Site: brandenburg
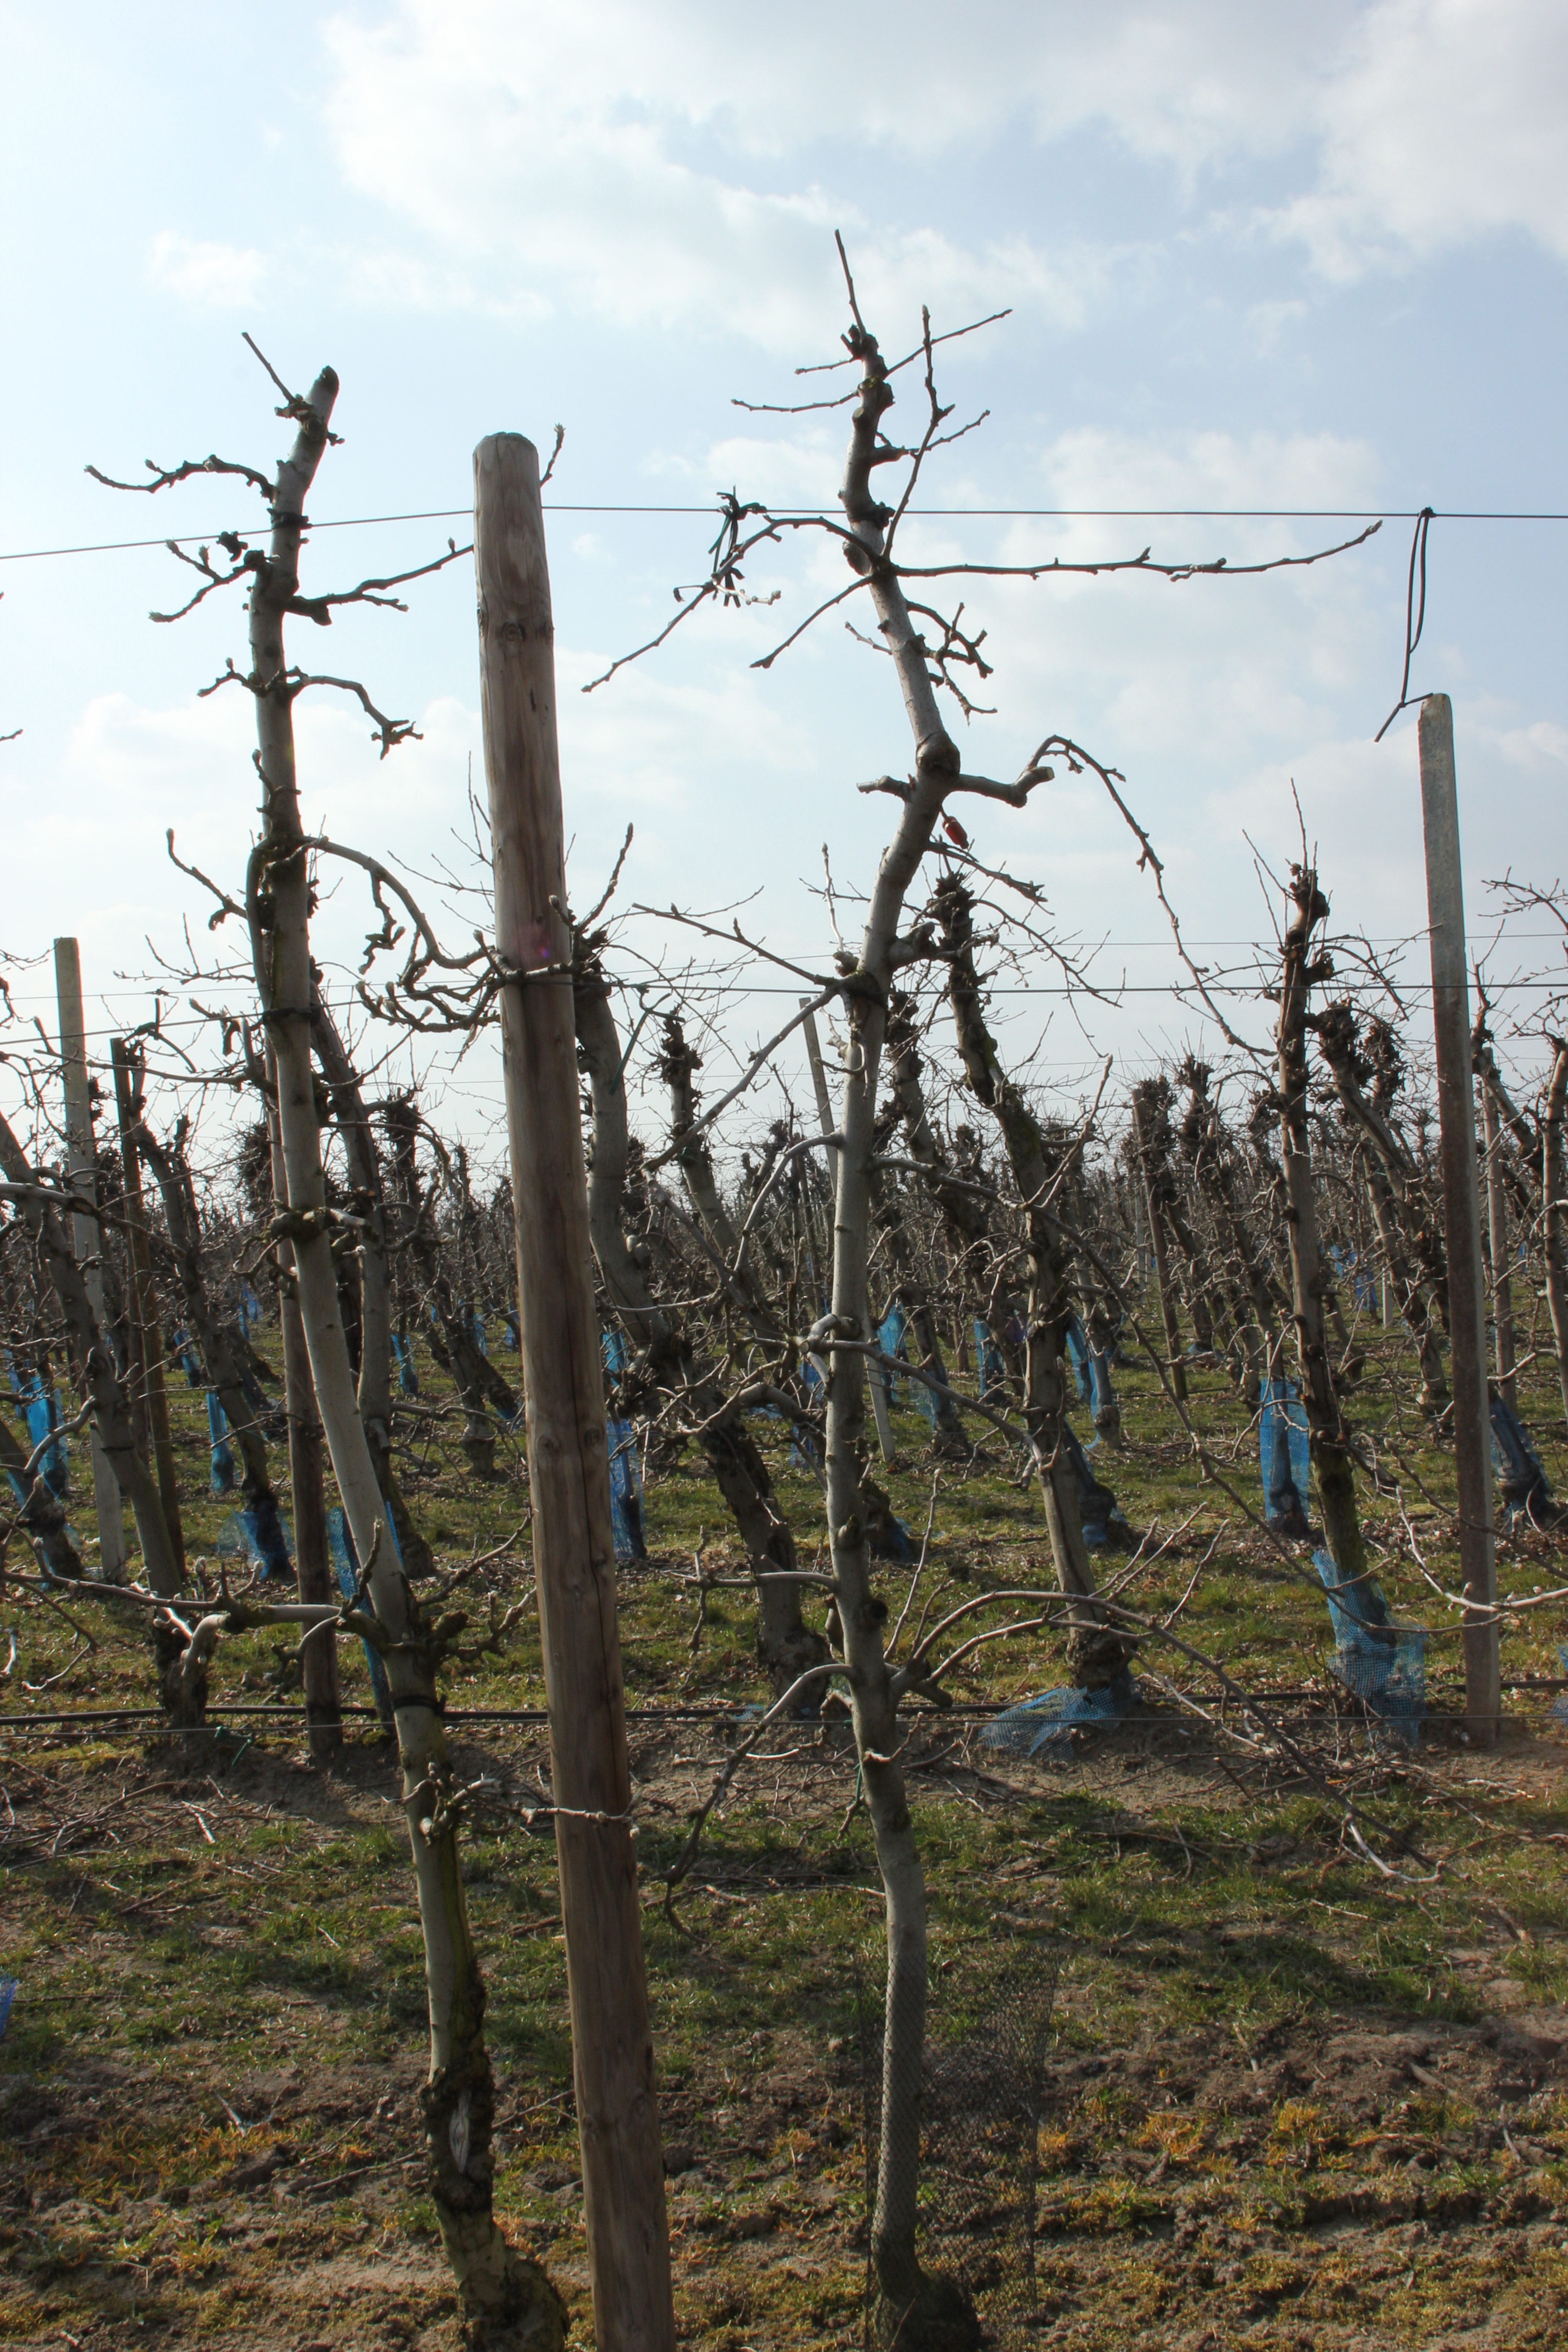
Growth stage (BBCH 03): Bud development